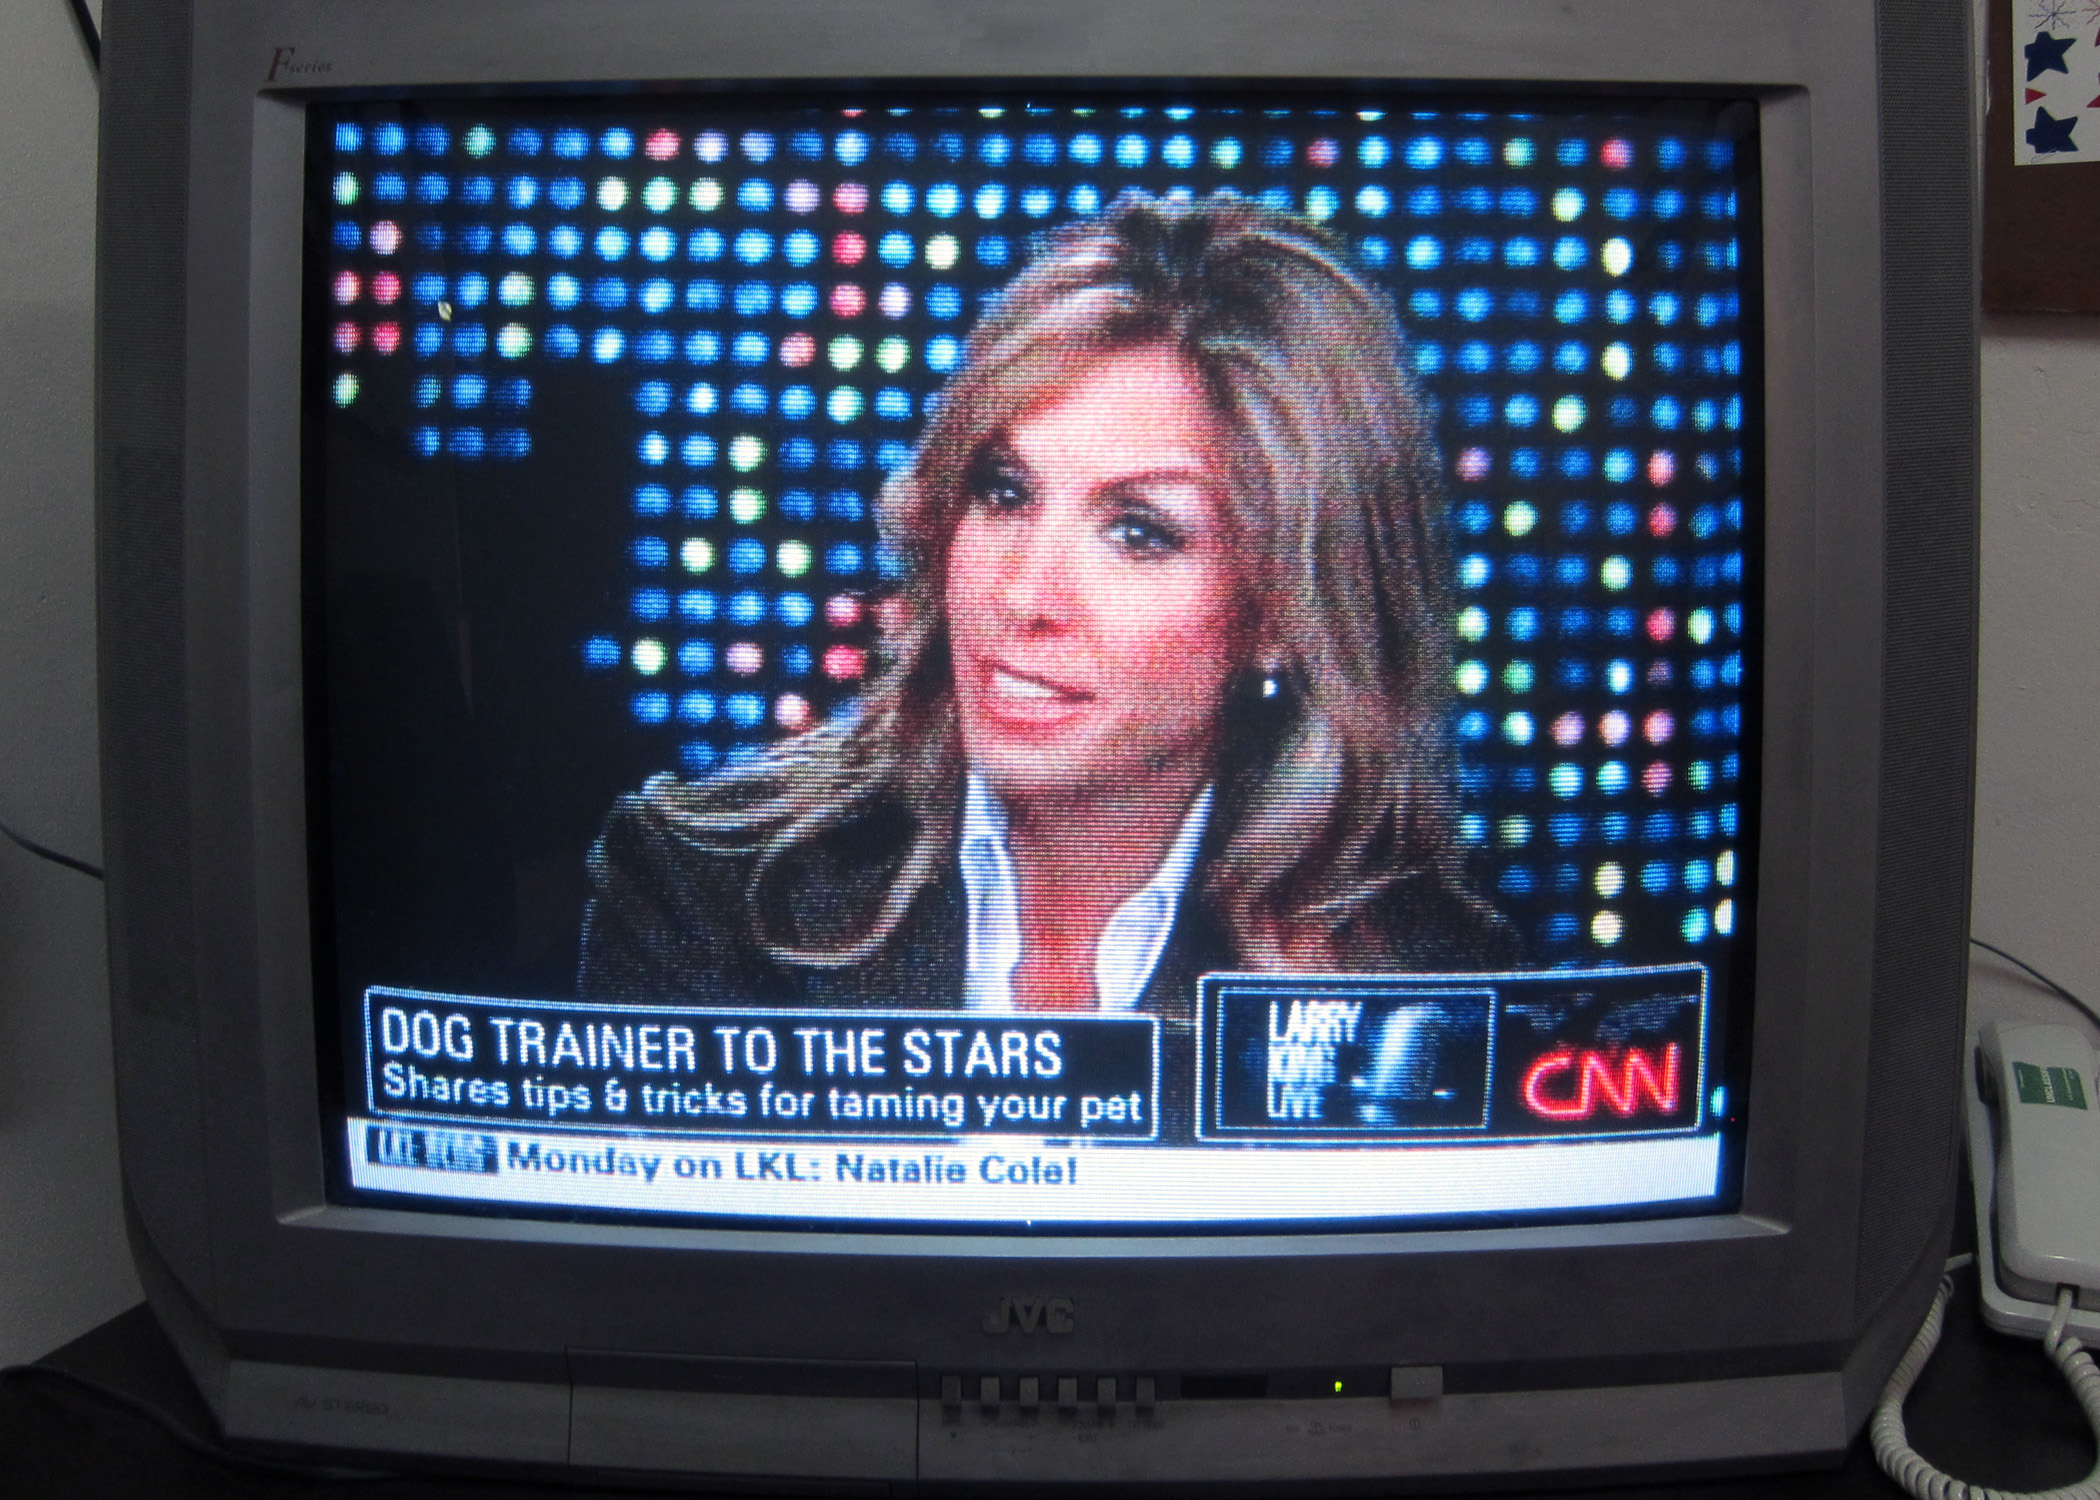
technology, machine, television, tv, signage, huh, cnn, display device, electronic signage, flat panel display